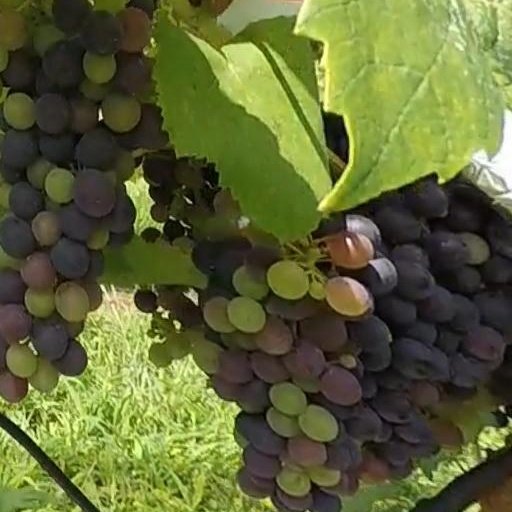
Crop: grape